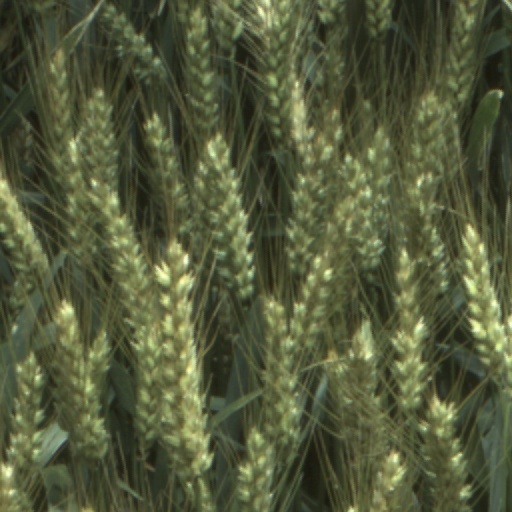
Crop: wheat